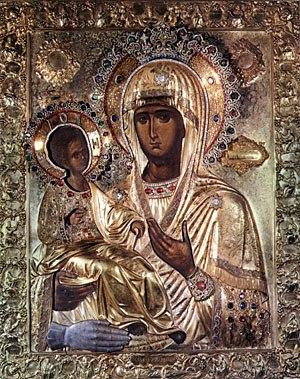
Le monastère de Hilandar ou Chilandari ou Chilandar est un des vingt monastères orthodoxes de la République monastique du Mont-Athos, et à ce titre, bien que de langue serbe, il relève de la juridiction du Patriarcat de Constantinople.
L’Histoire de l'icône byzantine et orthodoxe est la description des processus historiques d'apparition et de développement de la peinture d'icônes dans le monde orthodoxe. L'icône est un genre de peinture, de nature religieuse par ses thèmes et ses sujets, cultuelle par sa signification, qui débute au haut Moyen Âge, voire dans l'antiquité tardive, dans l'Empire romain d'Orient. L'icône religieuse a pour but d'être un lien entre le monde divin et le monde terrestre, durant la prière individuelle ou la liturgie chrétienne.
L’Église orthodoxe aussi connue sous le nom d'Église des sept conciles ou encore Communion orthodoxe ou Église orthodoxe orientale, est, avec environ 260 millions de baptisés dans le monde, la troisième plus grande confession du christianisme, après l'Église catholique et l'ensemble des confessions protestantes.
Une icône, « image », est une représentation de personnages saints dans la tradition chrétienne. L'icône possède un sens théologique profond qui la différencie de l'image pieuse. L'icône est complètement intégrée dans la catéchèse orthodoxe mais aussi dans celle des Églises catholiques orientales qui ont préservé la tradition de l'icône ainsi que dans une partie de l'Église catholique occidentale et dans les Églises non-chalcédoniennes. En devenant objets de vénération pour les fidèles, les icônes ont été soumises, dès le VIIIᵉ siècle, par les Églises de la Pentarchie, à de sévères contraintes artistiques. Jusqu'à nos jours, ces canons se sont perpétués, assurant l'étonnante continuité de cette peinture dédiée à la gloire de Dieu.
La période iconoclaste de l’Empire byzantin est une période qui s’étend de 726 à 843. Pendant environ une centaine d’années, les empereurs byzantins iconoclastes interdisent le culte des icônes et ordonnent la destruction systématique des images représentant le Christ ou les saints, qu’il s’agisse de mosaïques ornant les murs des églises, d’images peintes ou d’enluminures de livres.
La Mère de Dieu aux trois mains est une icône actuellement conservée au monastère de Hilandar, le monastère serbe du mont Athos, en Grèce. Elle est considérée comme la protectrice de la Serbie et du peuple serbe.